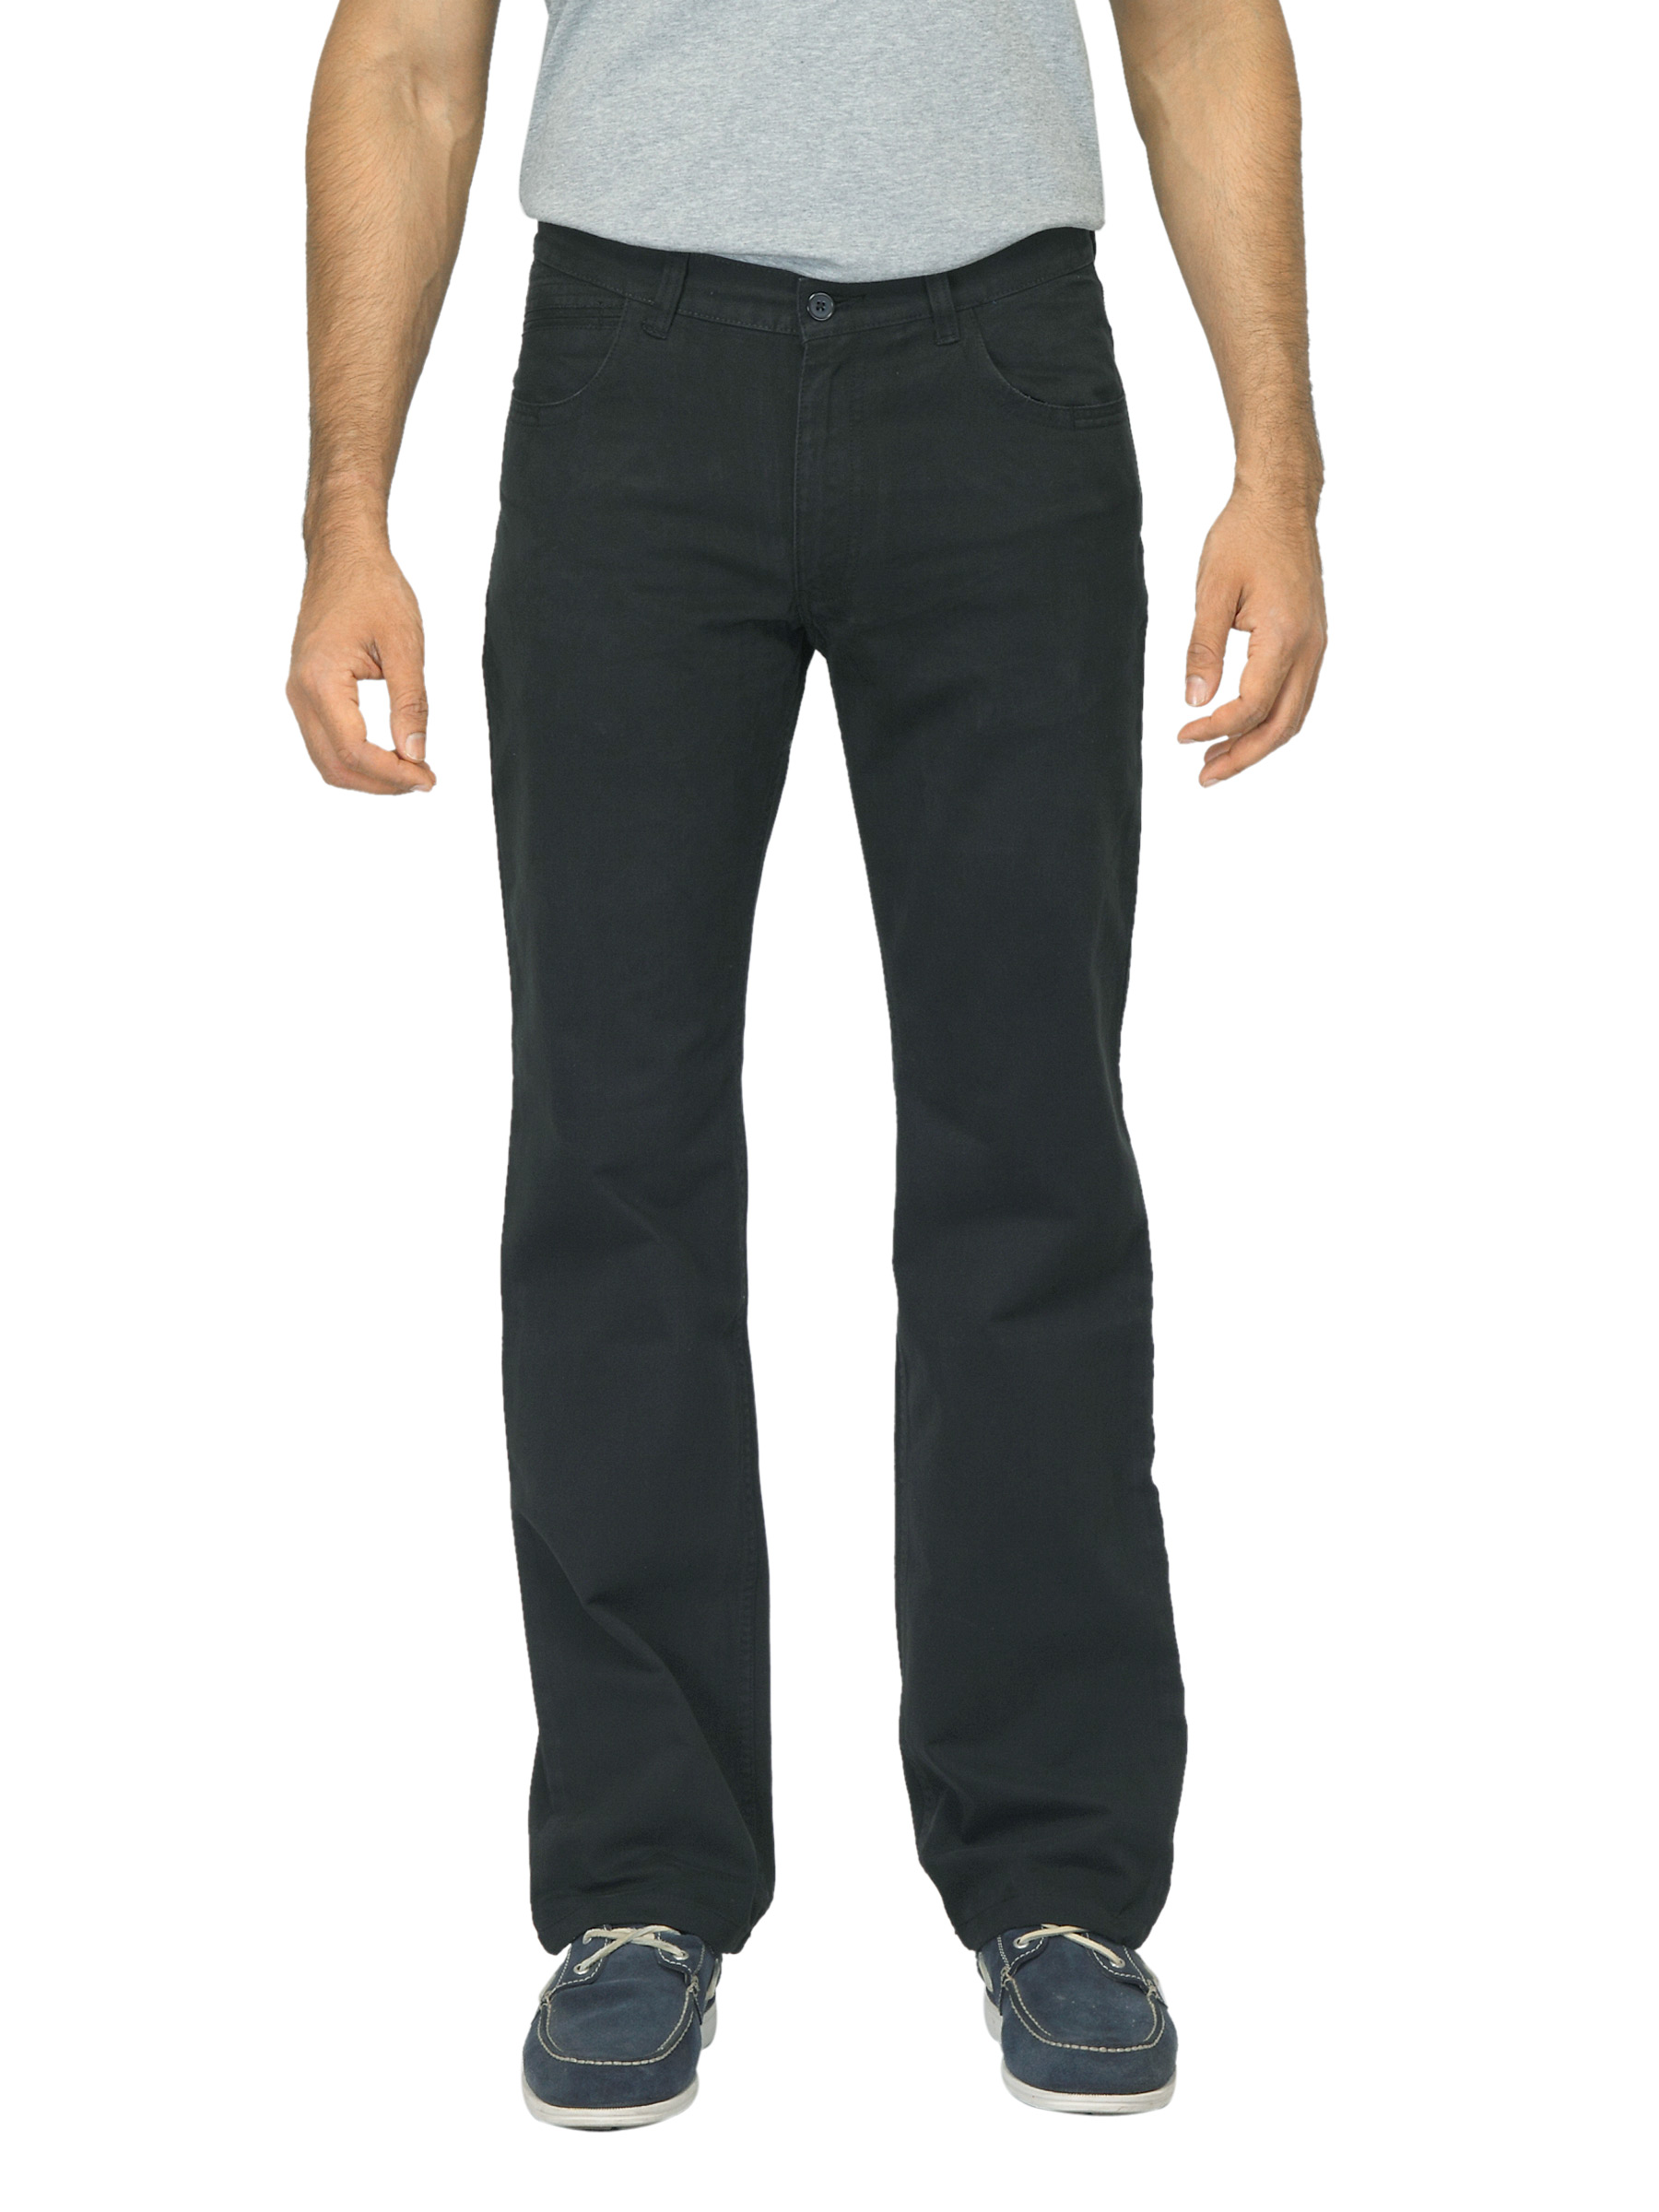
HIghlander Men Black Trousers
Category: Apparel / Bottomwear / Trousers
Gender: Men
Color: Black
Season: Summer 2012
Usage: Casual